North Korean cult of personality

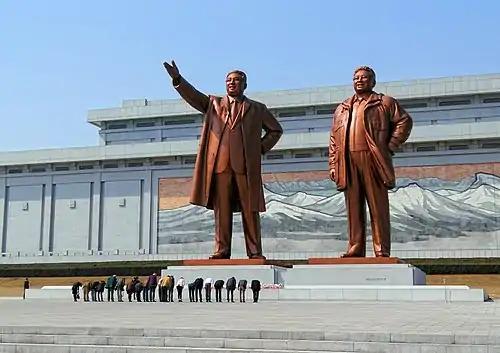
The Mansudae Grand Monument in Pyongyang in 2014 depicting Kim Il Sung (left) and Kim Jong Il (right), with visitors paying homage to the statues.

The North Korean cult of personality surrounding the Kim family has existed in North Korea for decades and can be found in many examples of North Korean culture. Although not acknowledged by the North Korean government, many defectors and Western visitors state there are often stiff penalties for those who criticize or do not show "proper" respect for the former leaders of the country, Kim Il Sung and Kim Jong Il, officially referred to as "eternal leaders of Korea". The personality cult began soon after Kim Il Sung took power in 1948, and was greatly expanded after his death in 1994.